The Holocaust in Norway

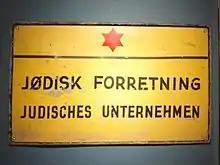
May 1940, only two months after the German occupation started, the German commander in Fredrikstad put up the sign with the warning "Jewish Shop" in Norwegian and German.

The Jewish population in Norway was very small until the early 20th century, when pogroms in Russia and the Baltic states saw Jews seeking refuge, including in Norway. Another surge came in the 1930s, when Jews fled Nazi persecution in Germany and areas under German control. Niels Christian Ditleff was a Norwegian diplomat who in the late 1930s was posted to Warsaw, Poland. In the spring of 1939, he set up a transit station in Warsaw for Jewish refugees from Czechoslovakia that had been sent there through the sponsorship of Nansenhjelpen. Ditleff arranged for the refugees to receive food, clothing, and transportation to Gdynia, Poland, where they boarded ships bound for Norway. Nansenhjelpen was a Norwegian humanitarian organization founded by Odd Nansen in 1936 to provide safe haven and assistance in Norway for Jewish refugees from areas in Europe under Nazi control. The sanctuary in Norway was only short-lived.